Question: Please indicate a possible affordance area of the chair that can be used for sitting on
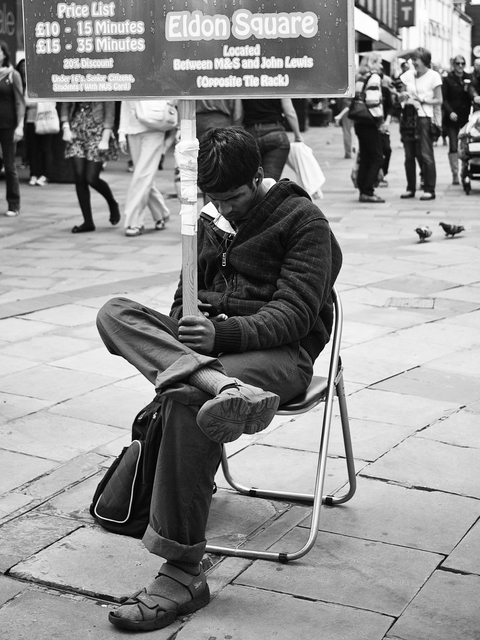
Answer: [156.091, 352.313, 337.459, 403.388]